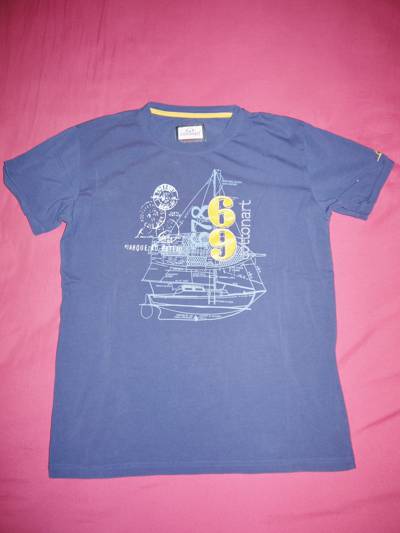
Waste category: clothes